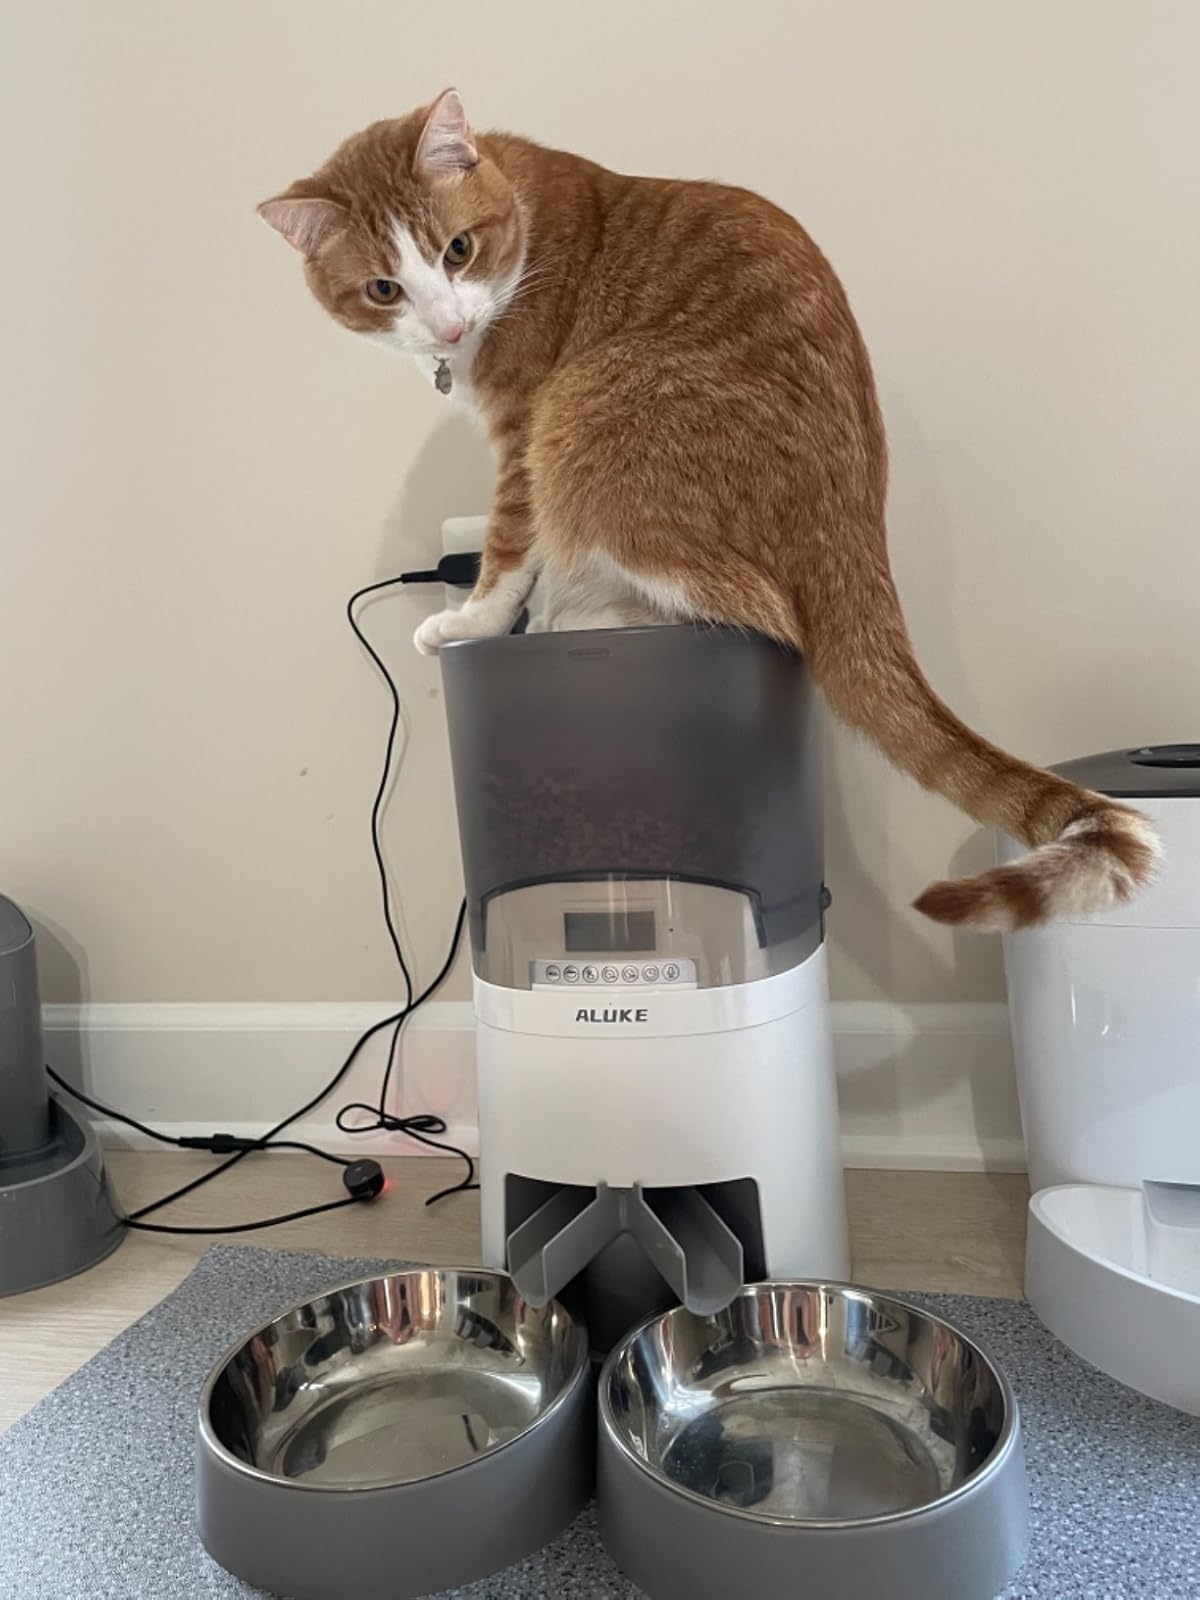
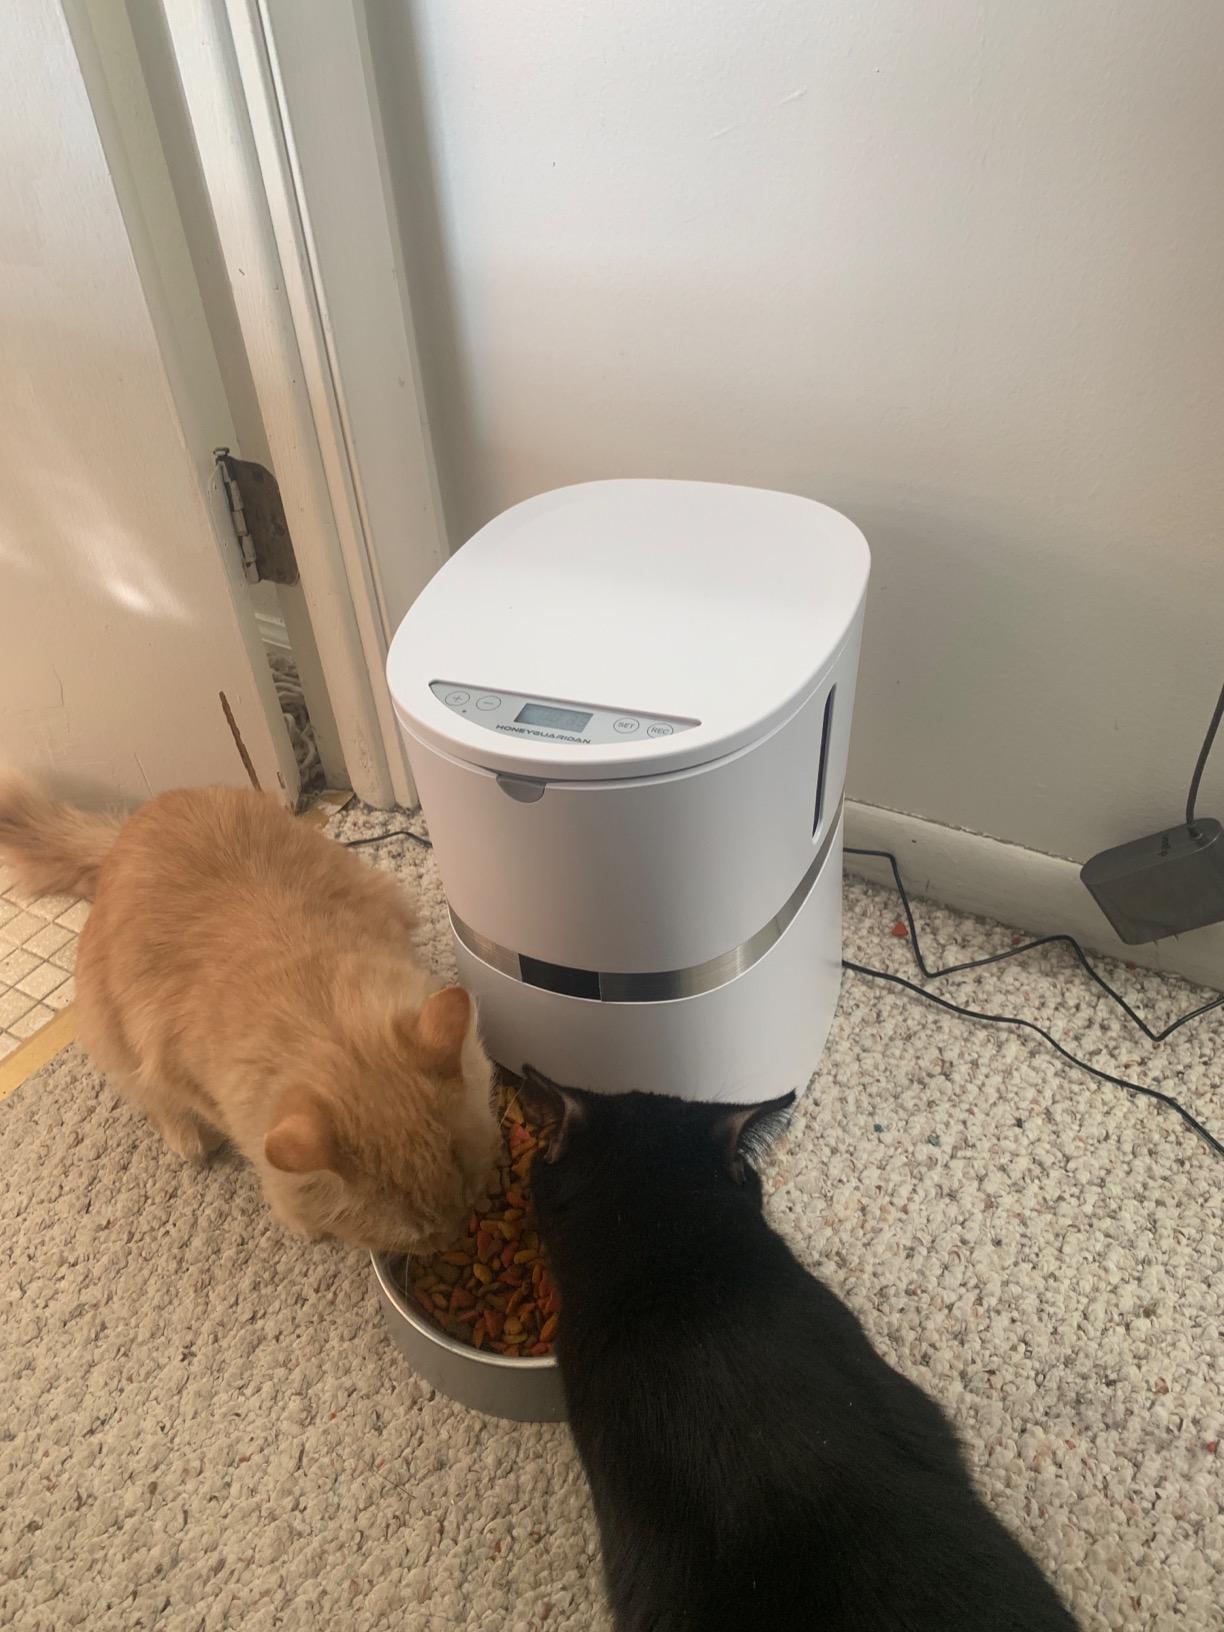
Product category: items_feeder
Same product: no